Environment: real
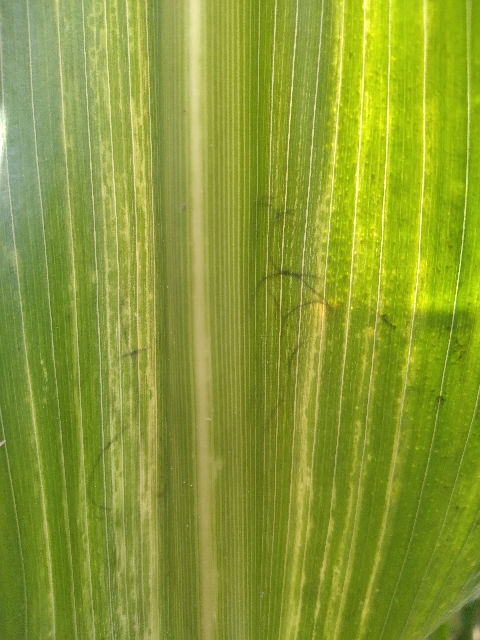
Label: lethal_necrosis